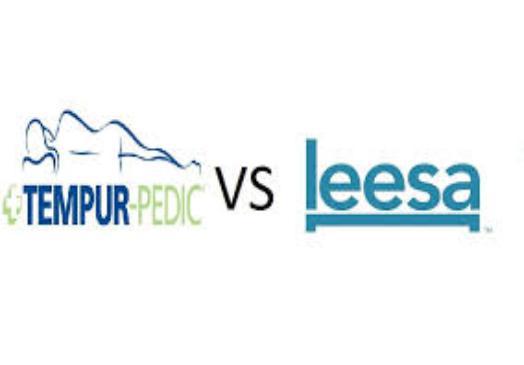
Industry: Necessities